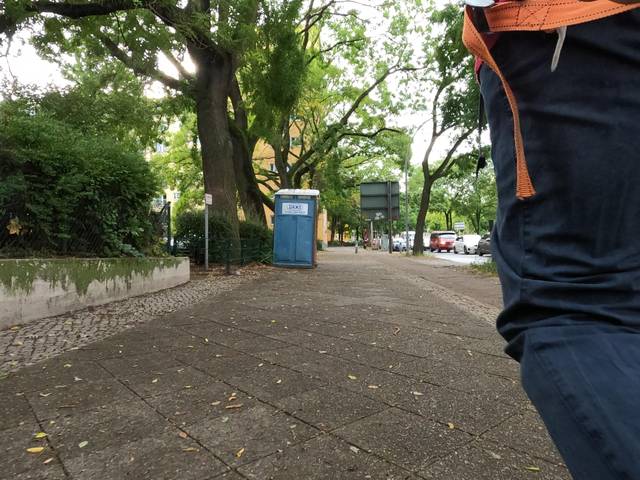
Region: Germany
Coordinates: 52.513, 13.285